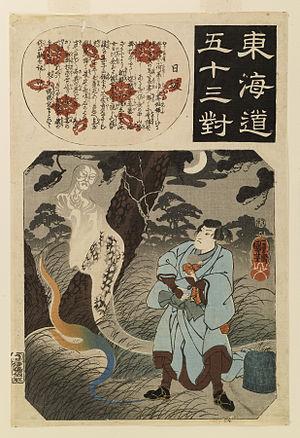
Dans la mythologie et le folklore, un esprit vengeur ou esprit de vengeance est l'esprit d'une personne morte qui revient de l'après-vie pour chercher vengeance pour un traitement cruel, contre nature ou une mort injuste. Dans certaines cultures où les funérailles et les cérémonies d'inhumation ou de crémation sont importantes, ces esprits vengeurs peuvent également être considérés comme des fantômes malheureux de personnes qui n'ont pas reçu de rite funéraire approprié.